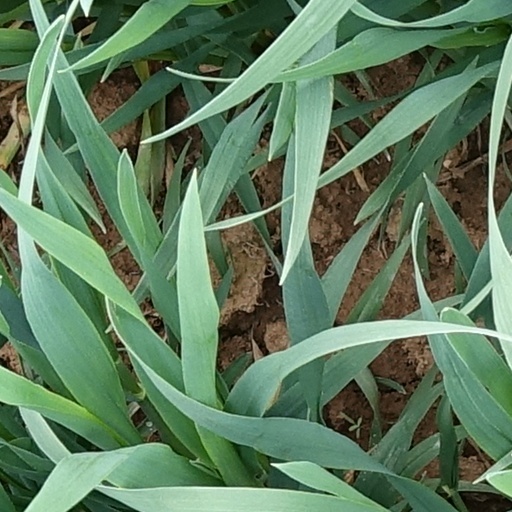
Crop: wheat